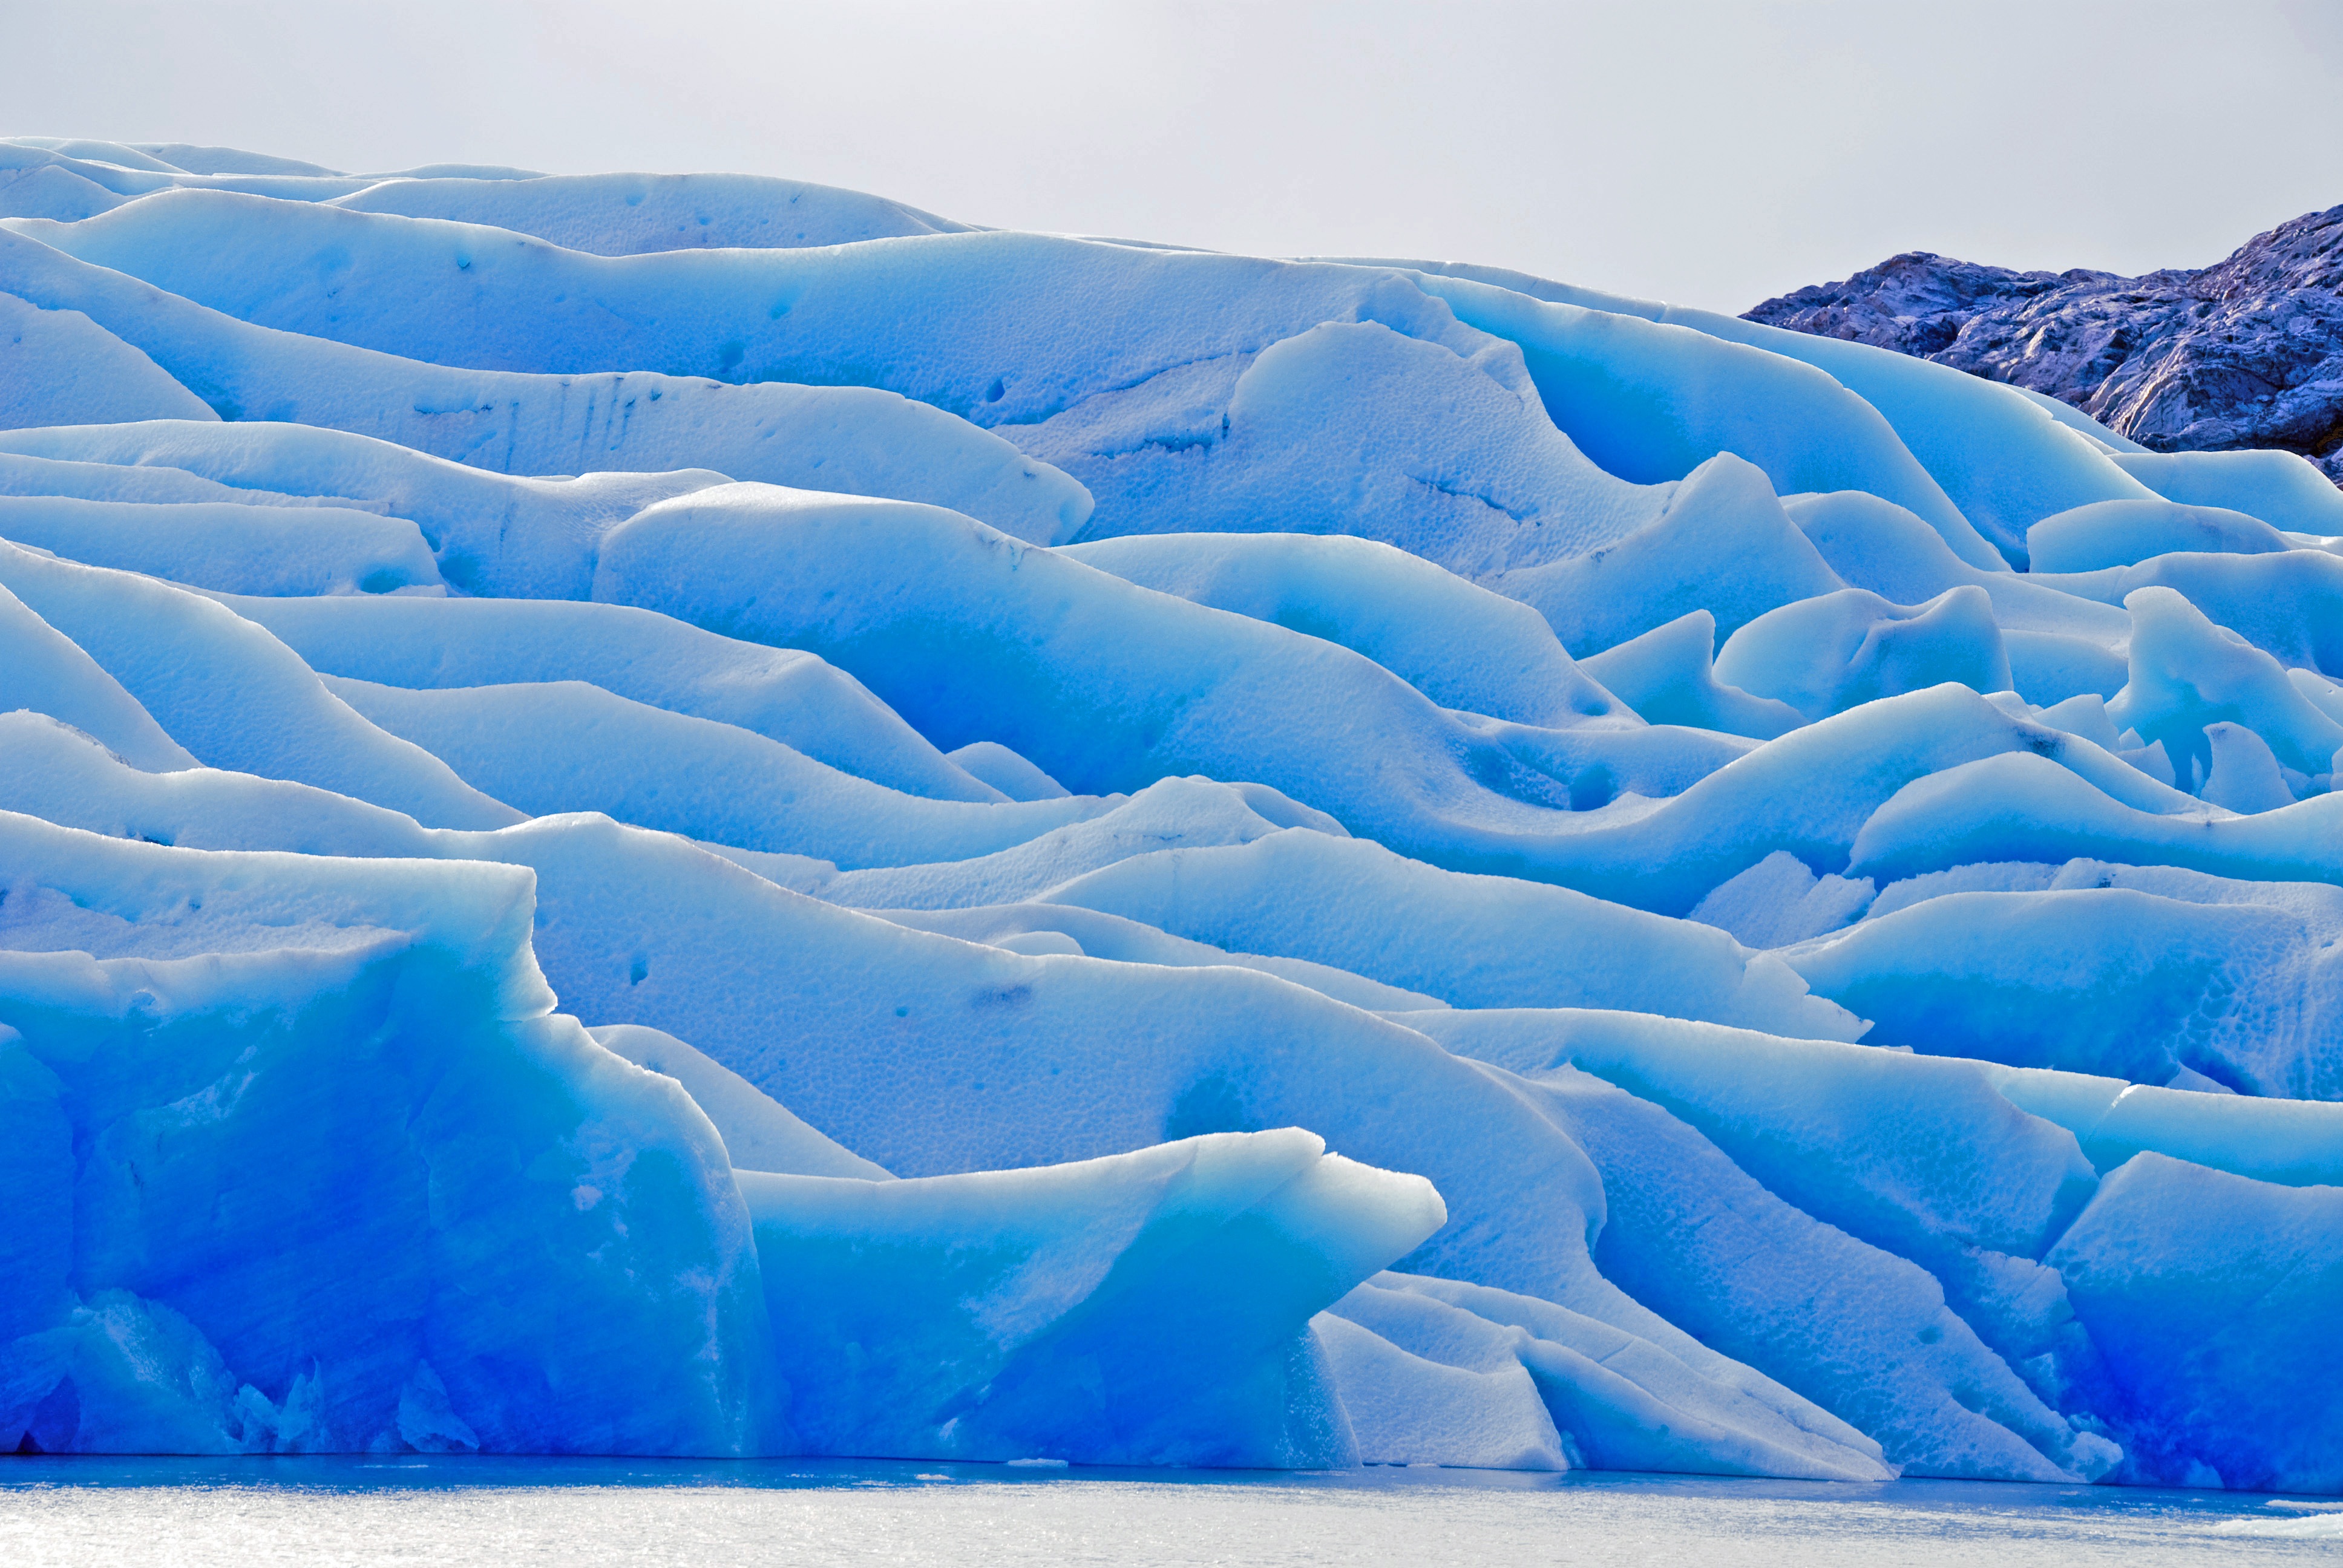
nature, formation, ice, glacier, arctic, iceberg, chile, trekking, badlands, freezing, landform, arctic ocean, glacial landform, ice cap, sea ice, polar ice cap